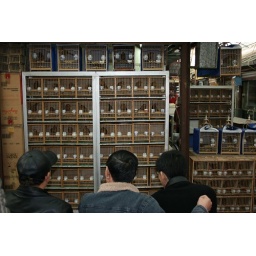
guys inspecting birds in market